David Annwn Jones

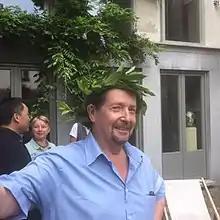
David Annwn Jones

David Annwn (born 9 May 1953), also known as David Annwn Jones, is an Anglo-Welsh poet, critic, teacher, playwright, and magic lanternist.